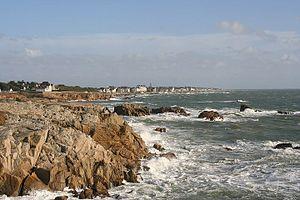
La côte sauvage du Croisic (Loire Atlantique, France).
Le Croisic est une commune de l'ouest de la France, située dans le département de la Loire-Atlantique en région Pays de la Loire. Localisée sur une île granitique qui reste séparée de celle de Batz-sur-Mer et du continent jusqu'au IXᵉ siècle, elle fait à présent partie de la côte sauvage de la presqu'île guérandaise. À l'exception de l'isthme étroit qui le rattache à Batz-sur-Mer au sud-est, le territoire de la commune est entouré d'eau, alternant plages et falaises exposées à l'océan Atlantique et un port protégé par la jetée du Tréhic et ouvert sur le traict.